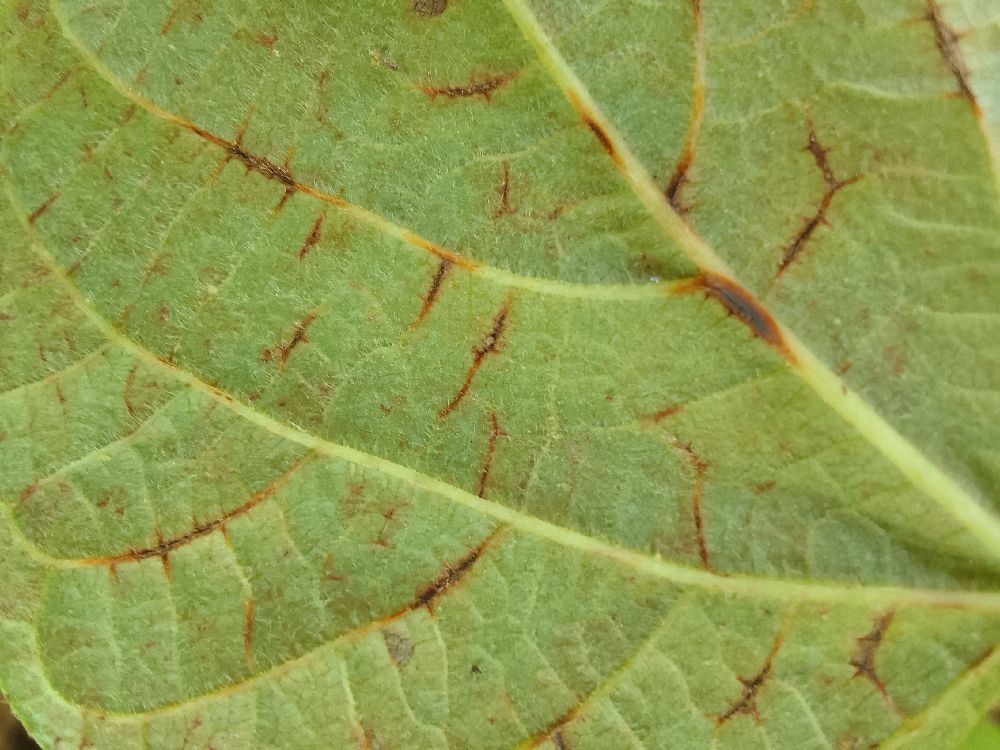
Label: anthracnose